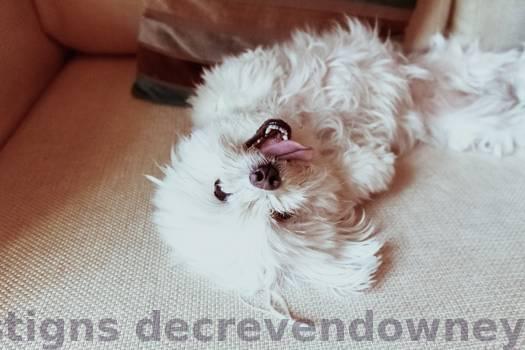
Label: Watermark